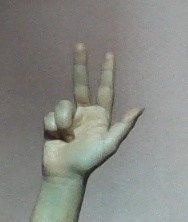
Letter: al